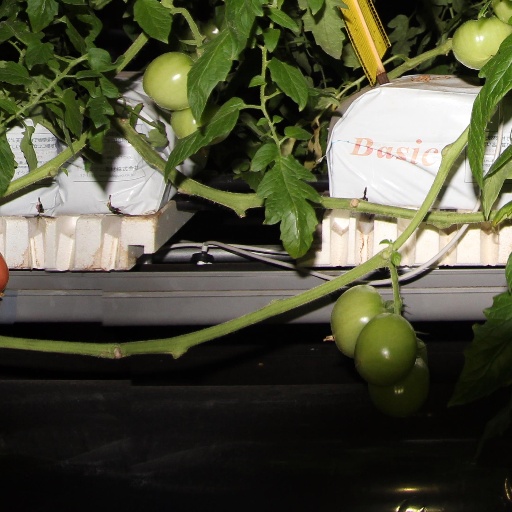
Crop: tomato